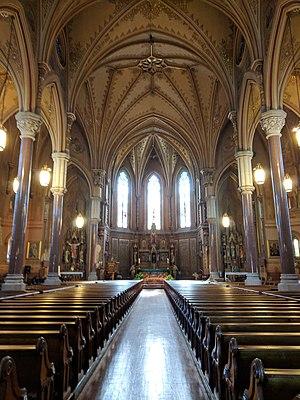
L'église Saint-Michel est une église catholique de Rochester aux États-Unis dans l'État de New York qui dépend du diocèse de Rochester. Cette église néo-gothique dédiée à Saint Michel Archange est le dixième édifice le plus haut de la ville avec 75 mètres grâce à sa flèche.